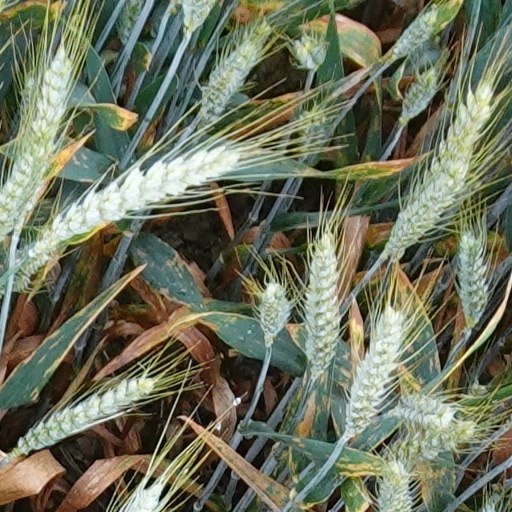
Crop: wheat